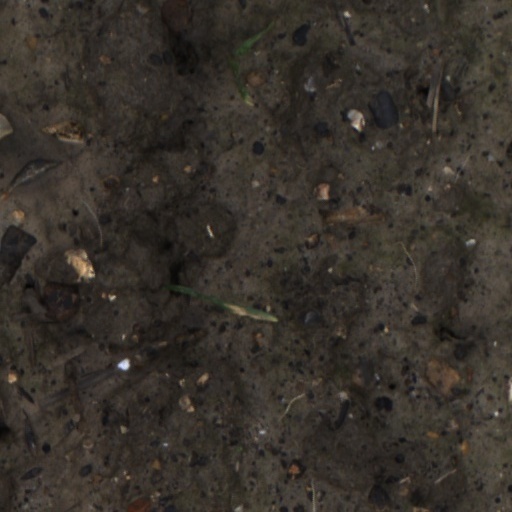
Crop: wheat